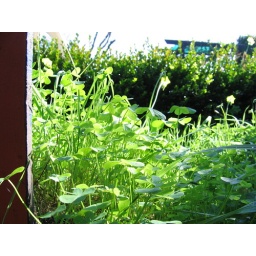
The grass is green here, even in the dead of winter!